Social Democratic Workers' Party (Netherlands)

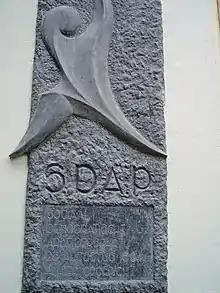
A plaque in Zwolle commemorating the founding of the SDAP

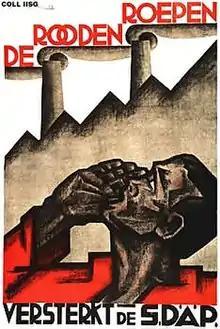
A political poster of the SDAP. It reads: The Reds call, strengthen the SDAP

The party was founded in Zwolle in 1894. The party programme was a literal translation of the Erfurt Program of the Social Democratic Party of Germany (SPD). Both parties believed in an imminent revolution which would make an end to suffering and inequality between classes and between men and women. The parliamentary work was only seen as a means to help the workers before the revolution would set off.